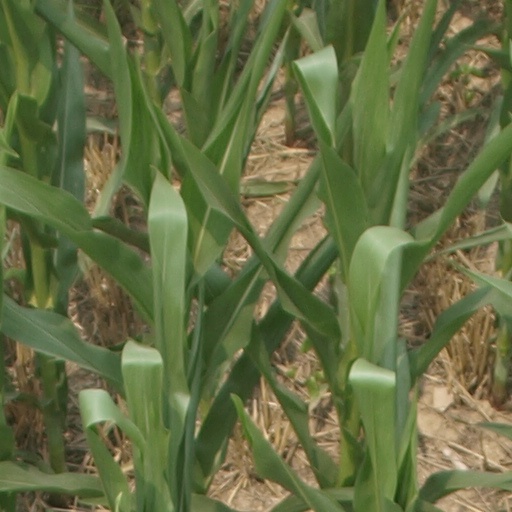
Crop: maize; corn